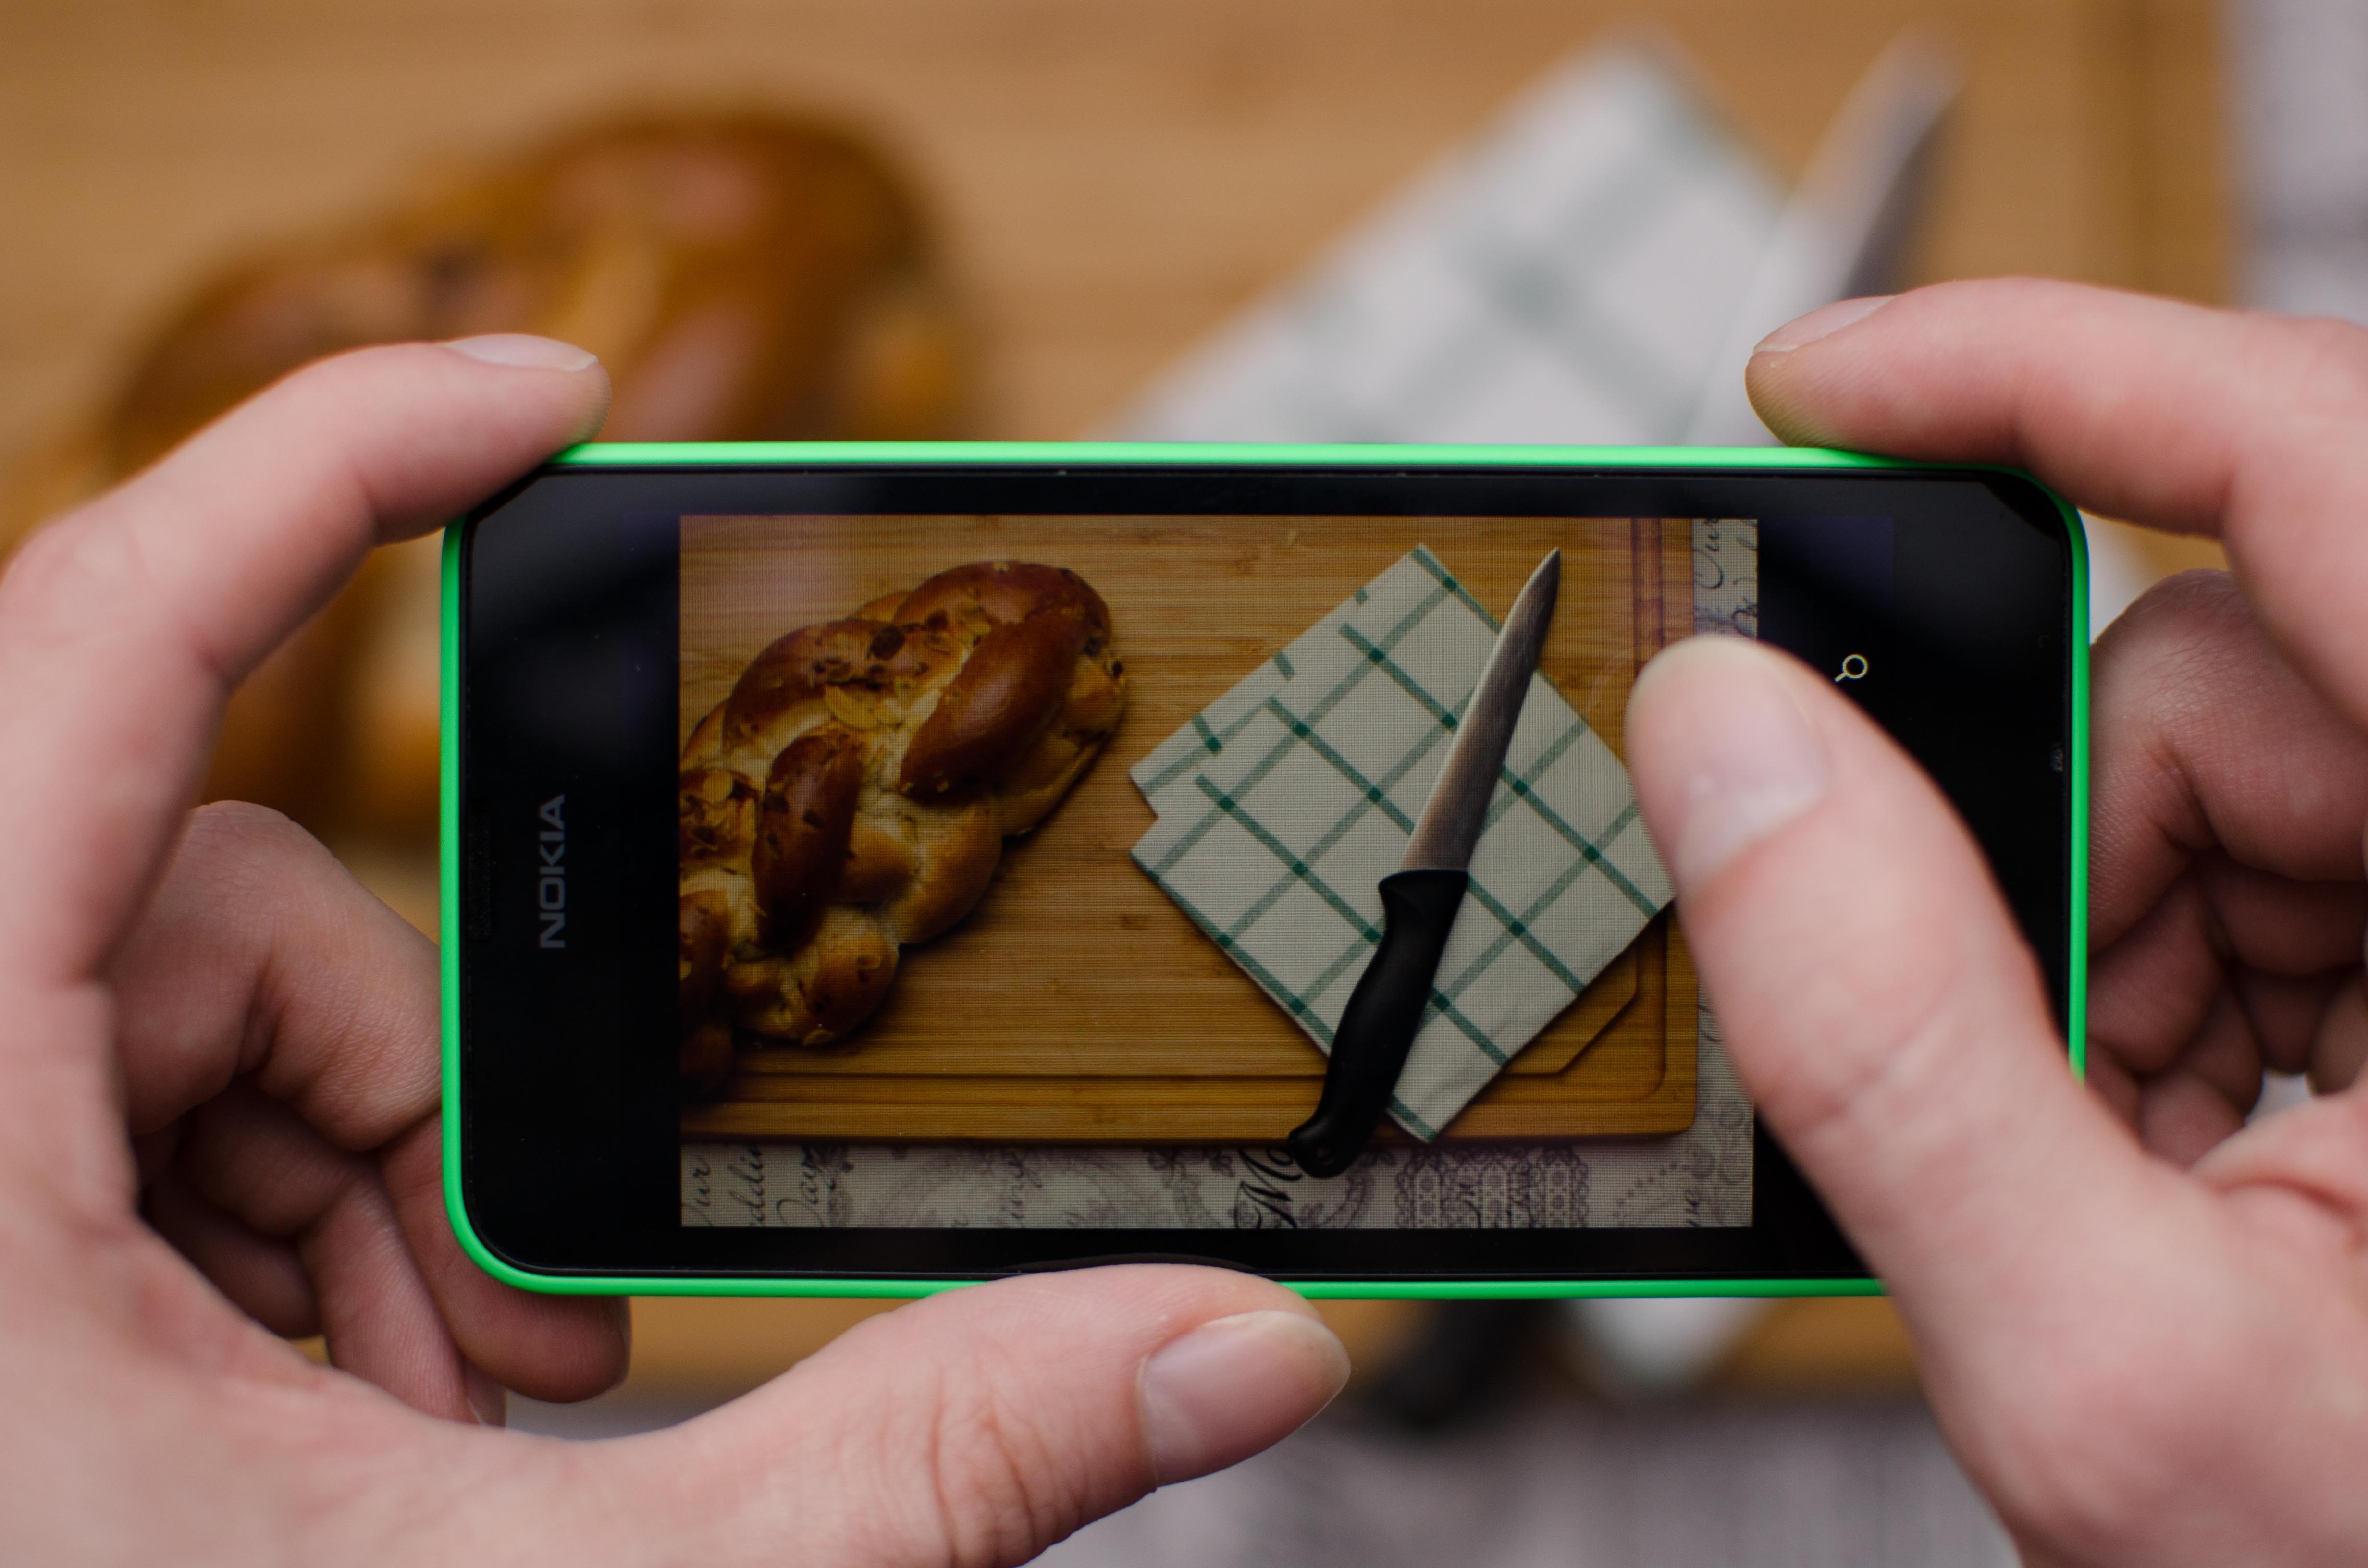
mobile, hand, play, food, christmas, mobile phone, design, organ, lumia, nokia, christmas cake